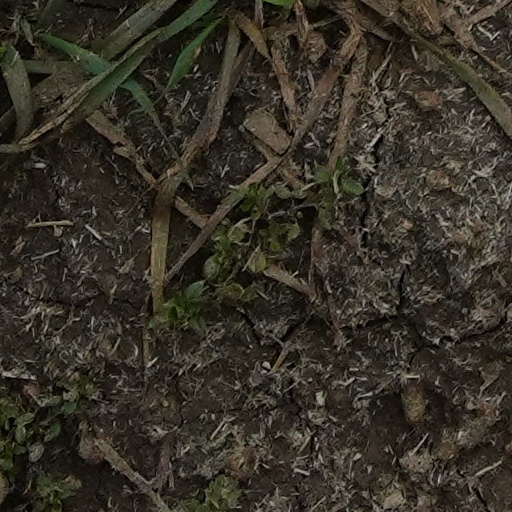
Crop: wheat